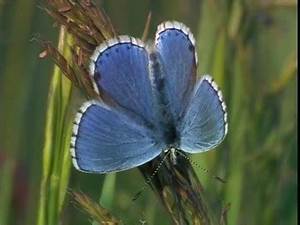
Label: butterfly